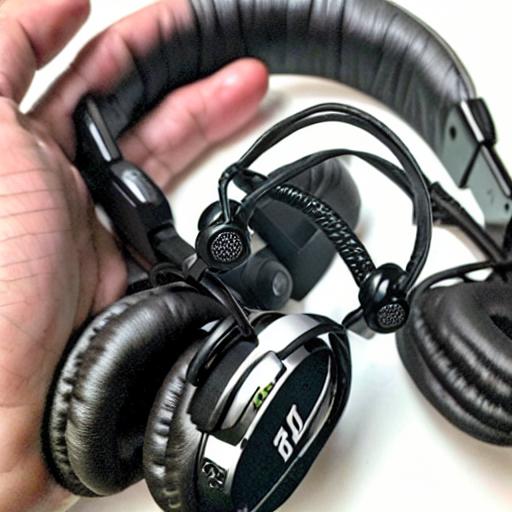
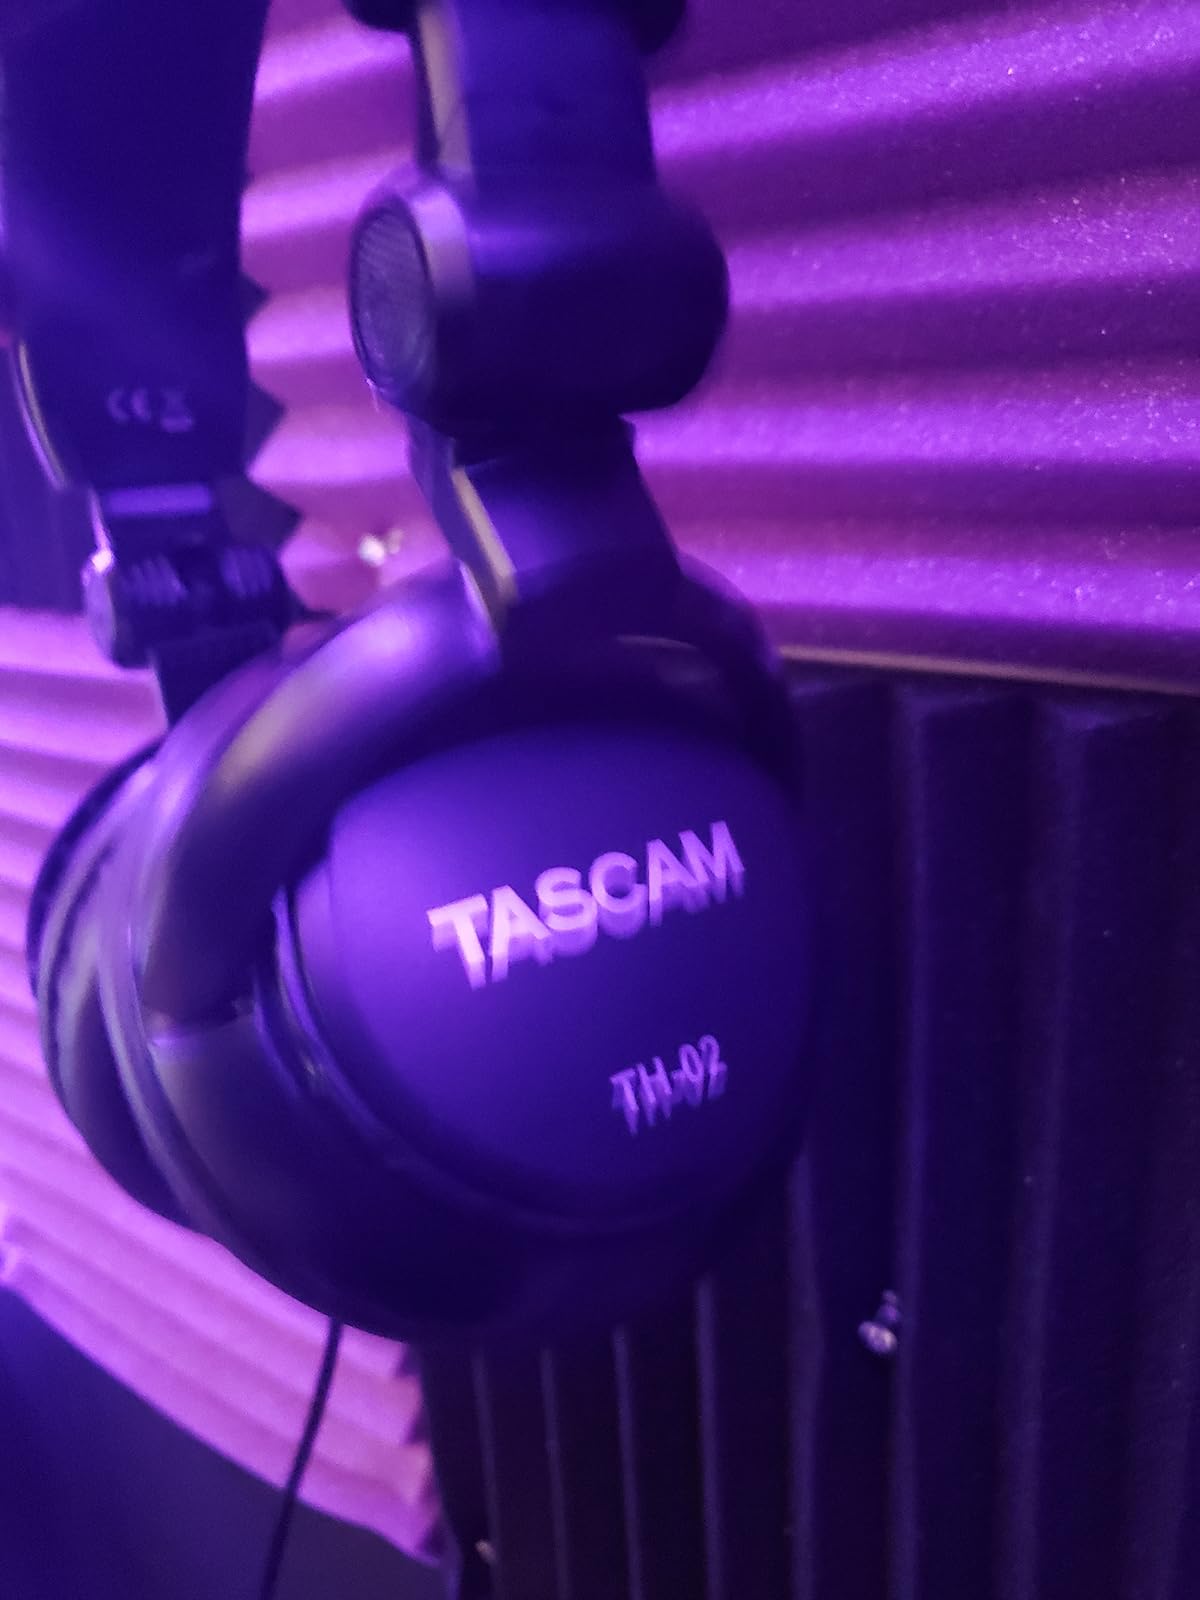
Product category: headphones
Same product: no